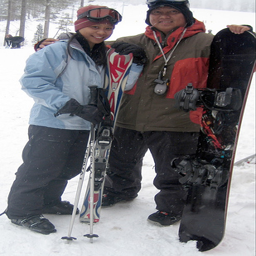
A man and a lady, holding their skies pose for the camera.
A picture of some people out of snow.
TWO PEOPLE ARE HOLDING A SNOW BOARD AND SKIES IN THERE HAND
A skier and a snowboarder pose with their equipment.
Two people stand side by side, holding snowboards and ski poles.